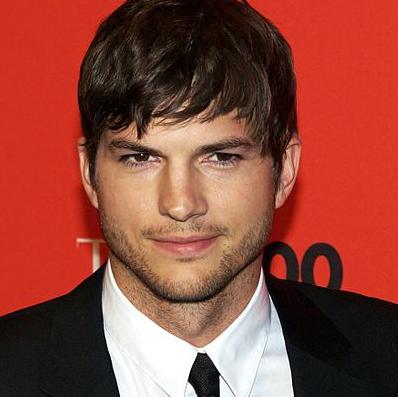
Age: 31